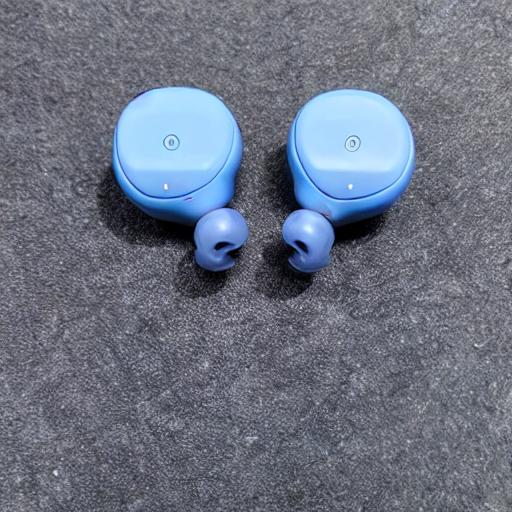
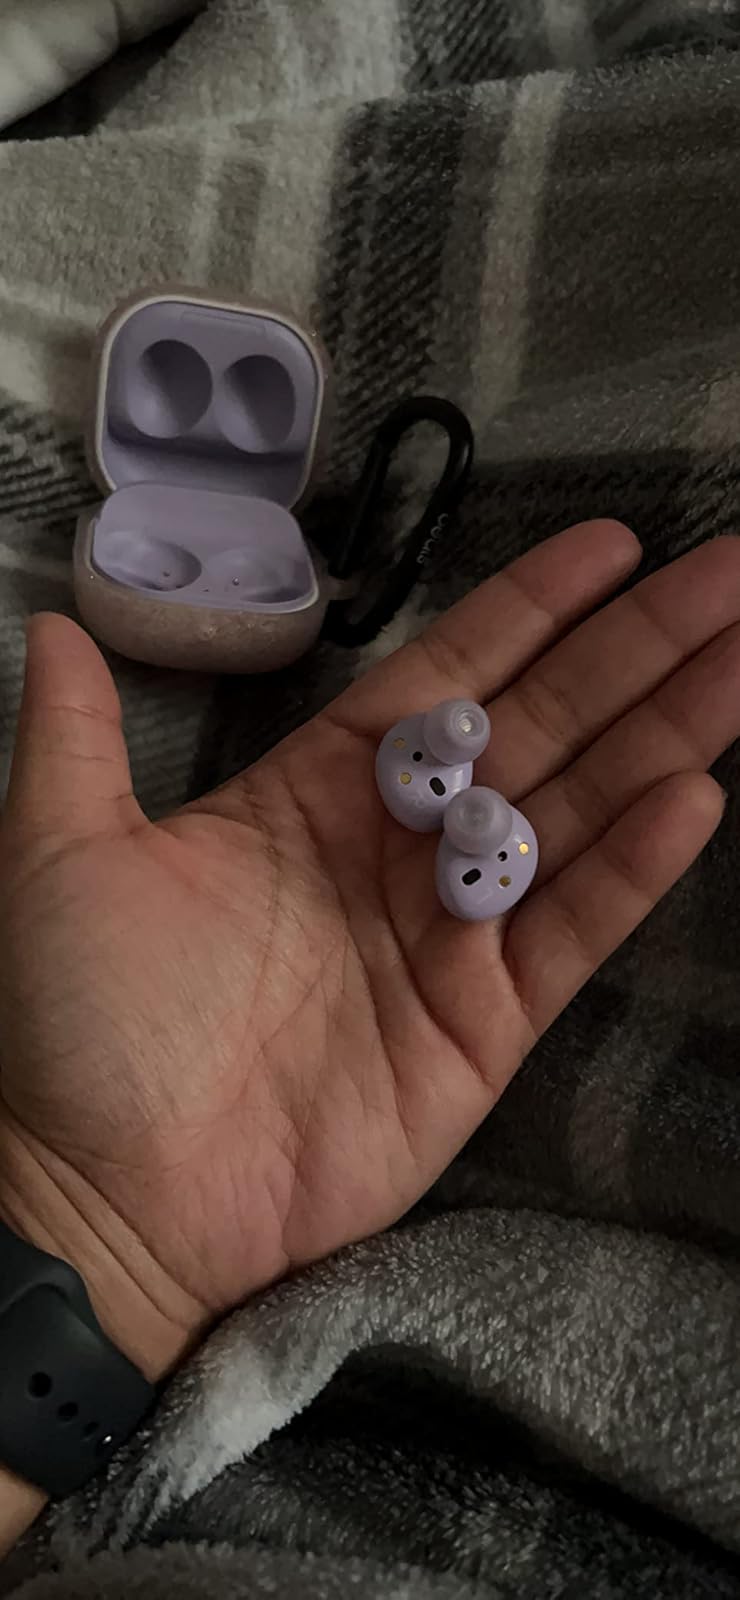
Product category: earbuds
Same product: no